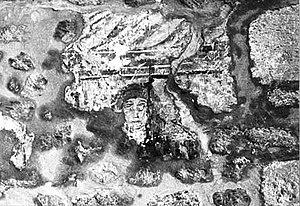
Fresque de l'église paroissiale
Vaugines est une commune française située dans le département de Vaucluse, en région Provence-Alpes-Côte d'Azur.